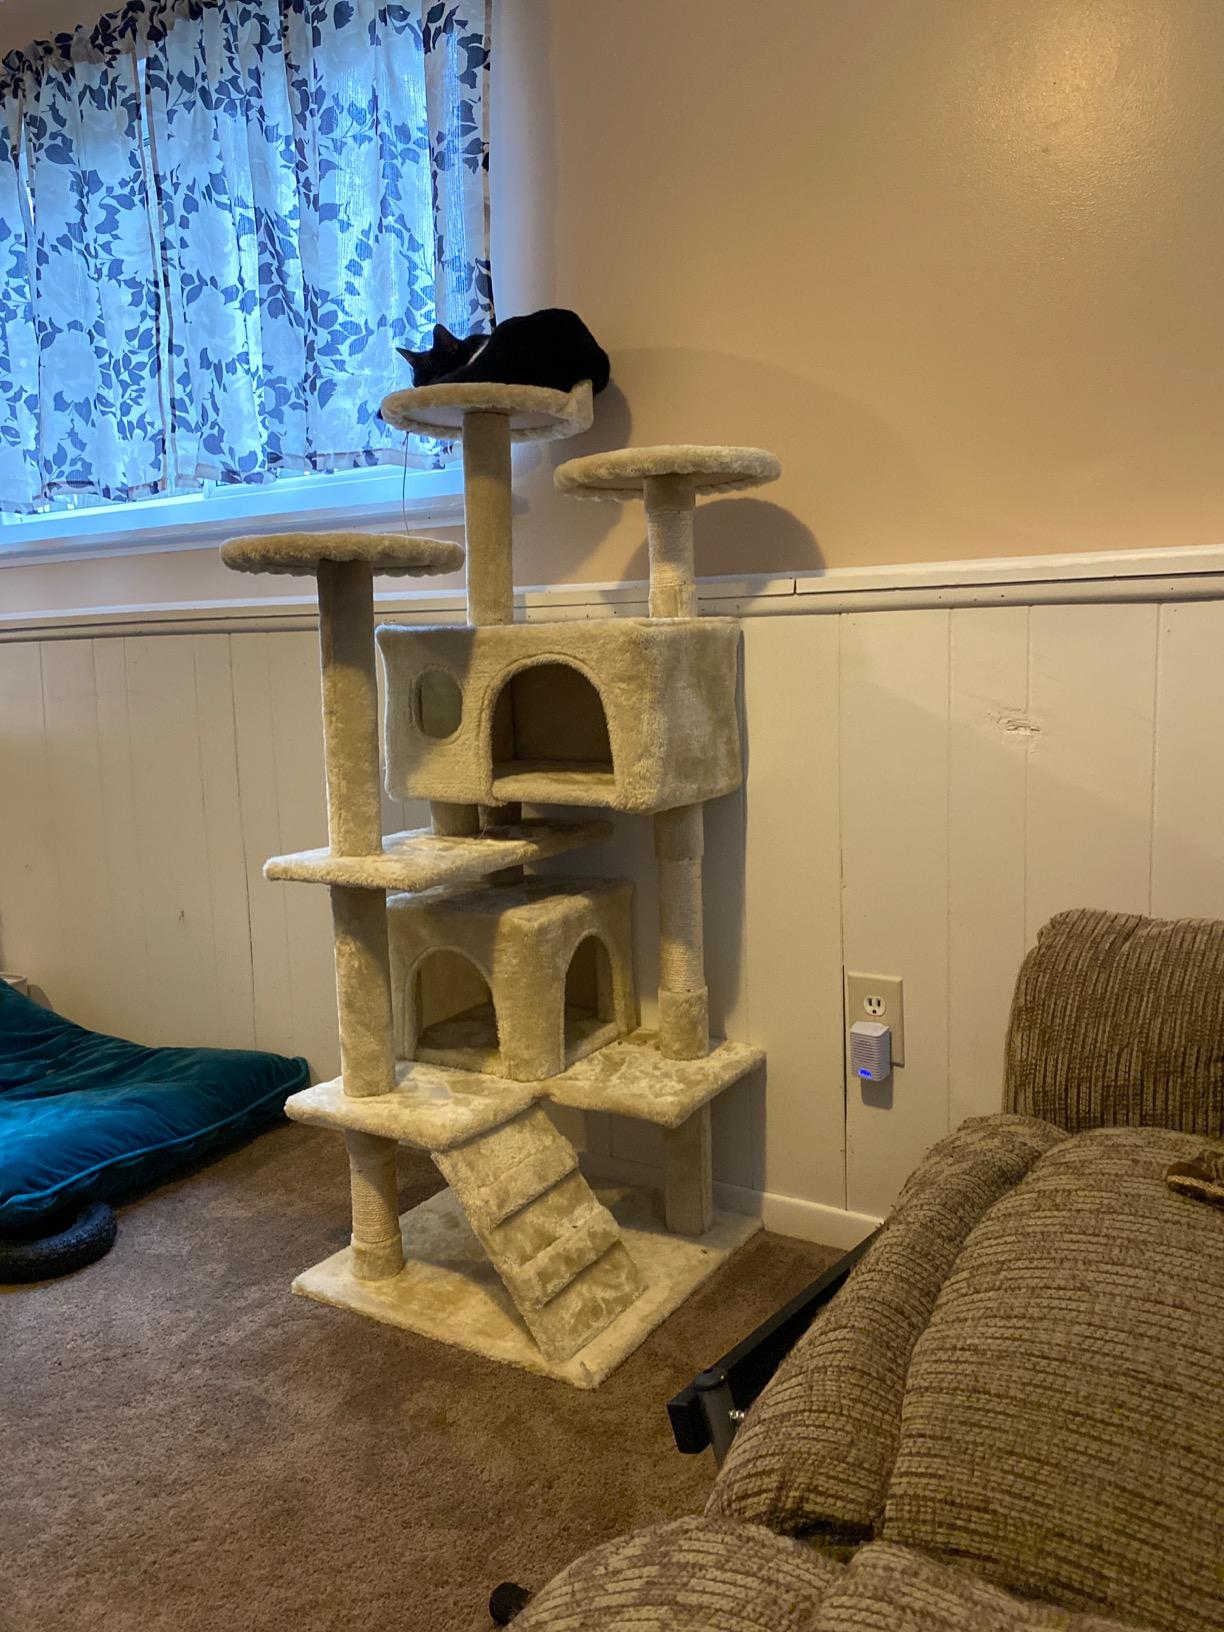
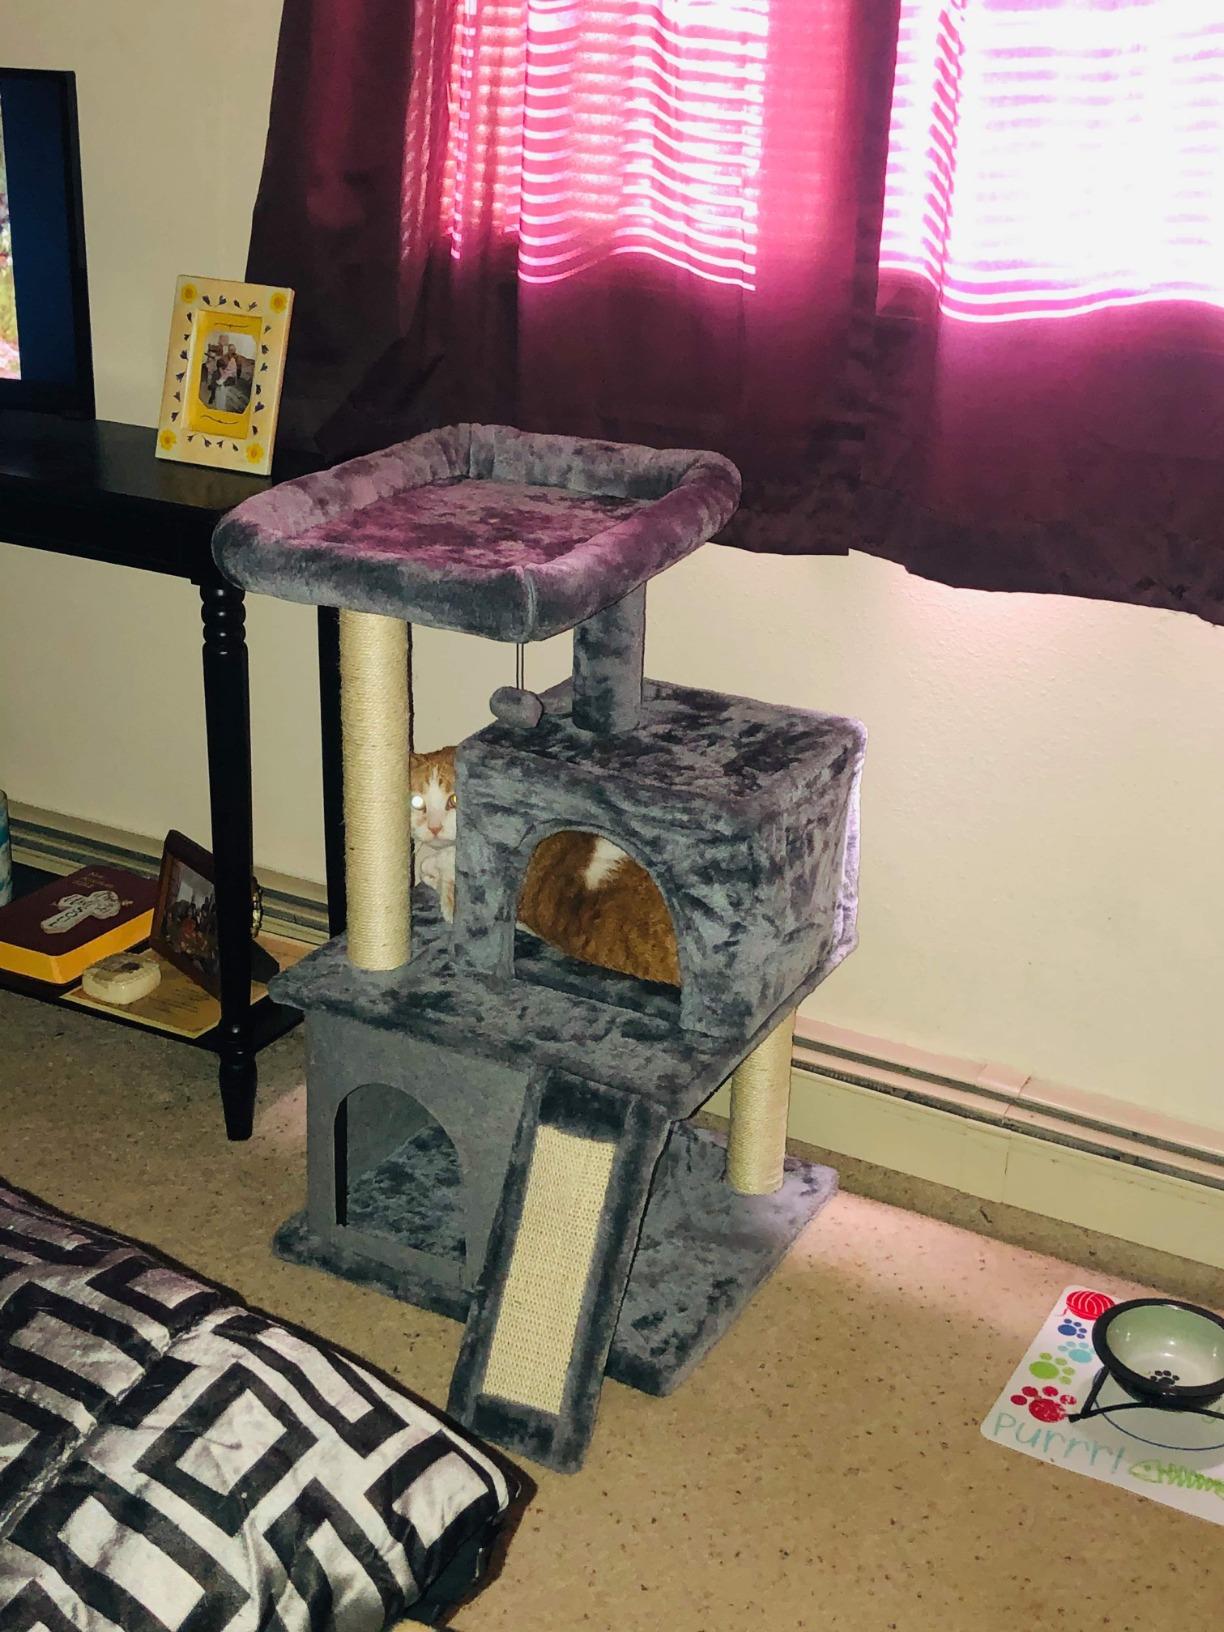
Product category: items_cat tree
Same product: no